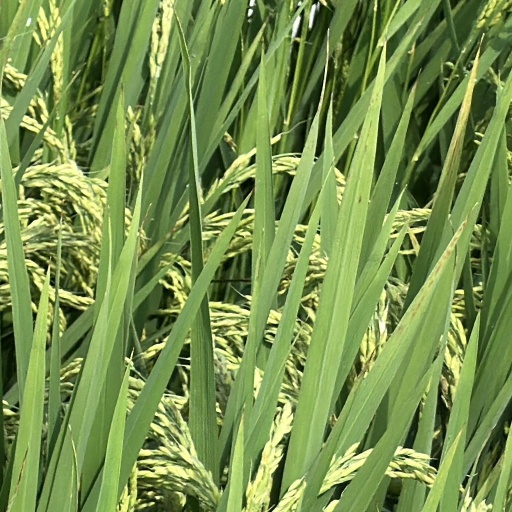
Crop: rice